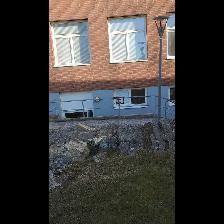
Label: NonHuman